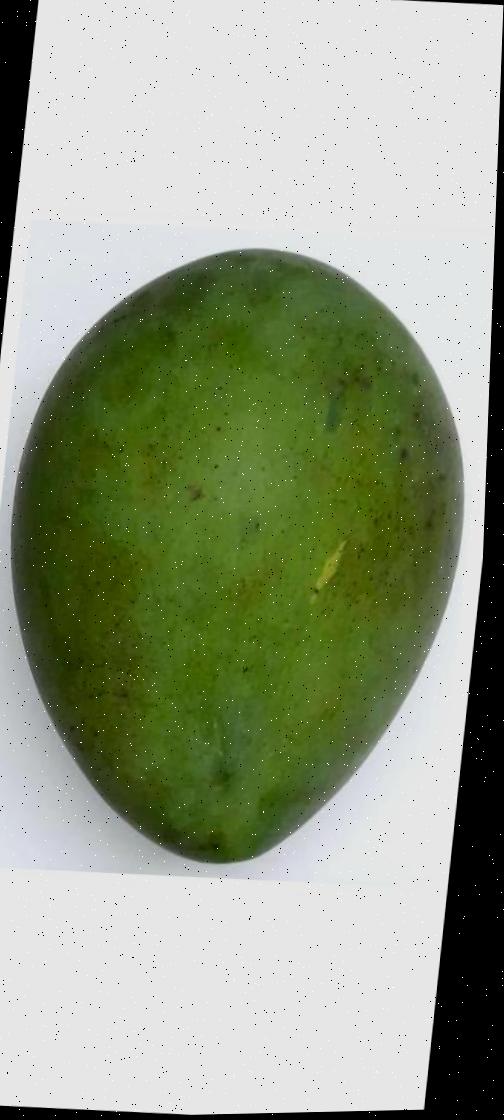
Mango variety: Harivanga